National Covenant

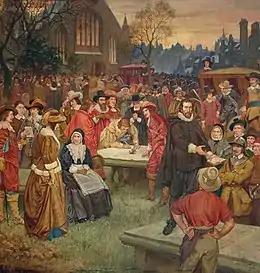
The Signing of the National Covenant in Greyfriars Churchyard, 1638 by William Hole

The 16th century Reformation resulted in a Church of Scotland which was Presbyterian in structure and Calvinist in doctrine. In 1560, the Scottish Parliament designated the Kirk as the sole form of religion in Scotland, and adopted the Scots Confession which rejected many Catholic teachings and practices, including bishops.